Haralamb Lecca

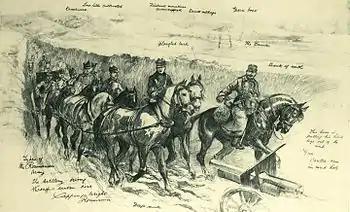
Romanian artillery during the 1916 campaigns (drawing by H. C. Seppings-Wright, "The Illustrated London News")

Ahead of the Balkan Wars, Lecca was recalled into active service at Bucharest Arsenal, then eventually under arms. He participated in the 1913 expedition to Bulgaria, and published a memoir of his experience—this was strange, according to Iorga: "few expected [Lecca] to be interested in such topics". Titled "Dincolo" ("Beyond"), it was dismissed with a pun by "Opinia": "Sure enough, talent is beyond the scope of Mr Lecca's work." By then, interested in the emerging Romanian school of cinema, had also been working on a screenplay the "peasant drama" "Răzbunarea" ("Revenge"). The eponymous film, produced by Leon Popescu and starring Voiculescu, premiered upon Lecca's return to Bucharest, in June 1913. A scandal ensued, when Mihail Sorbul of "Seara" noticed that Lecca had plagiarized from his recently deceased uncle, Caragiale, rehashing "Năpasta" with only minor changes of names and settings. Together, Lecca and Voiculescu wrote a film version of "Fédora", first shown in a private screening around the same time as "Răzbunarea"—postponed by Popescu's furious withdrawal from the project, its release came in 1915.